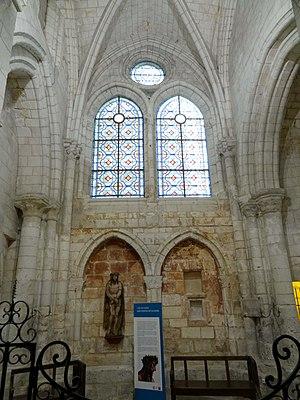
Intérieur de l'église - voir titre.
L'église Notre-Dame-de-l'Assomption est une église catholique paroissiale située à Marissel, dans la commune de Beauvais, dans l'Oise, en Hauts-de-France, en France. La façade et les élévations latérales de la nef et des bas-côtés suggèrent un vaste édifice de style gothique flamboyant, mais si la hauteur et la largeur de la nef sont effectivement généreuses, elle est très courte, et bute à l'est contre un clocher roman non visible depuis l'ouest, qui est entouré de plusieurs travées construites entre le milieu du XIIᵉ et le milieu du XIIIᵉ siècle. L'absidiole en cul-de-four au chevet du collatéral nord n'est autre que l'abside de la précédente église roman. La chapelle de deux travées qui occupe l'emplacement du croisillon nord date des débuts de l'architecture gothique, tandis que le croisillon sud et le petit chœur au chevet plat sont issus de deux campagnes différentes à la première moitié du XIIIᵉ siècle, qui ont apparemment traîné en longueur à en juger d'après l'écart stylistique entre le gros-œuvre et les voûtes avec leurs supports.